Nuno Gomes

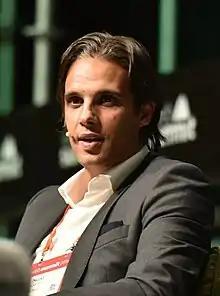
Gomes in 2016

Nuno Miguel Soares Pereira Ribeiro (born 5 July 1976), known as Nuno Gomes, is a Portuguese former professional footballer who played as a striker.